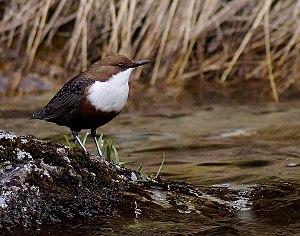
Quarré-les-Tombes est une commune française située dans le département de l'Yonne en région Bourgogne-Franche-Comté.